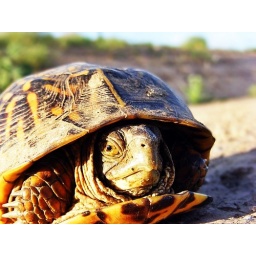
Nothing like standing on a dirt road in the middle of nowhere talking to a box turtle about the weather.